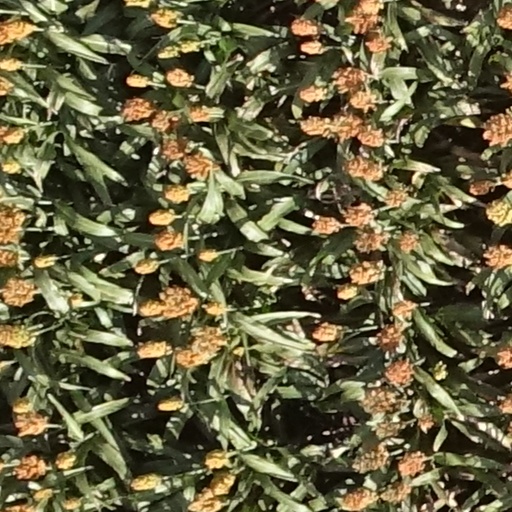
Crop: sorghum